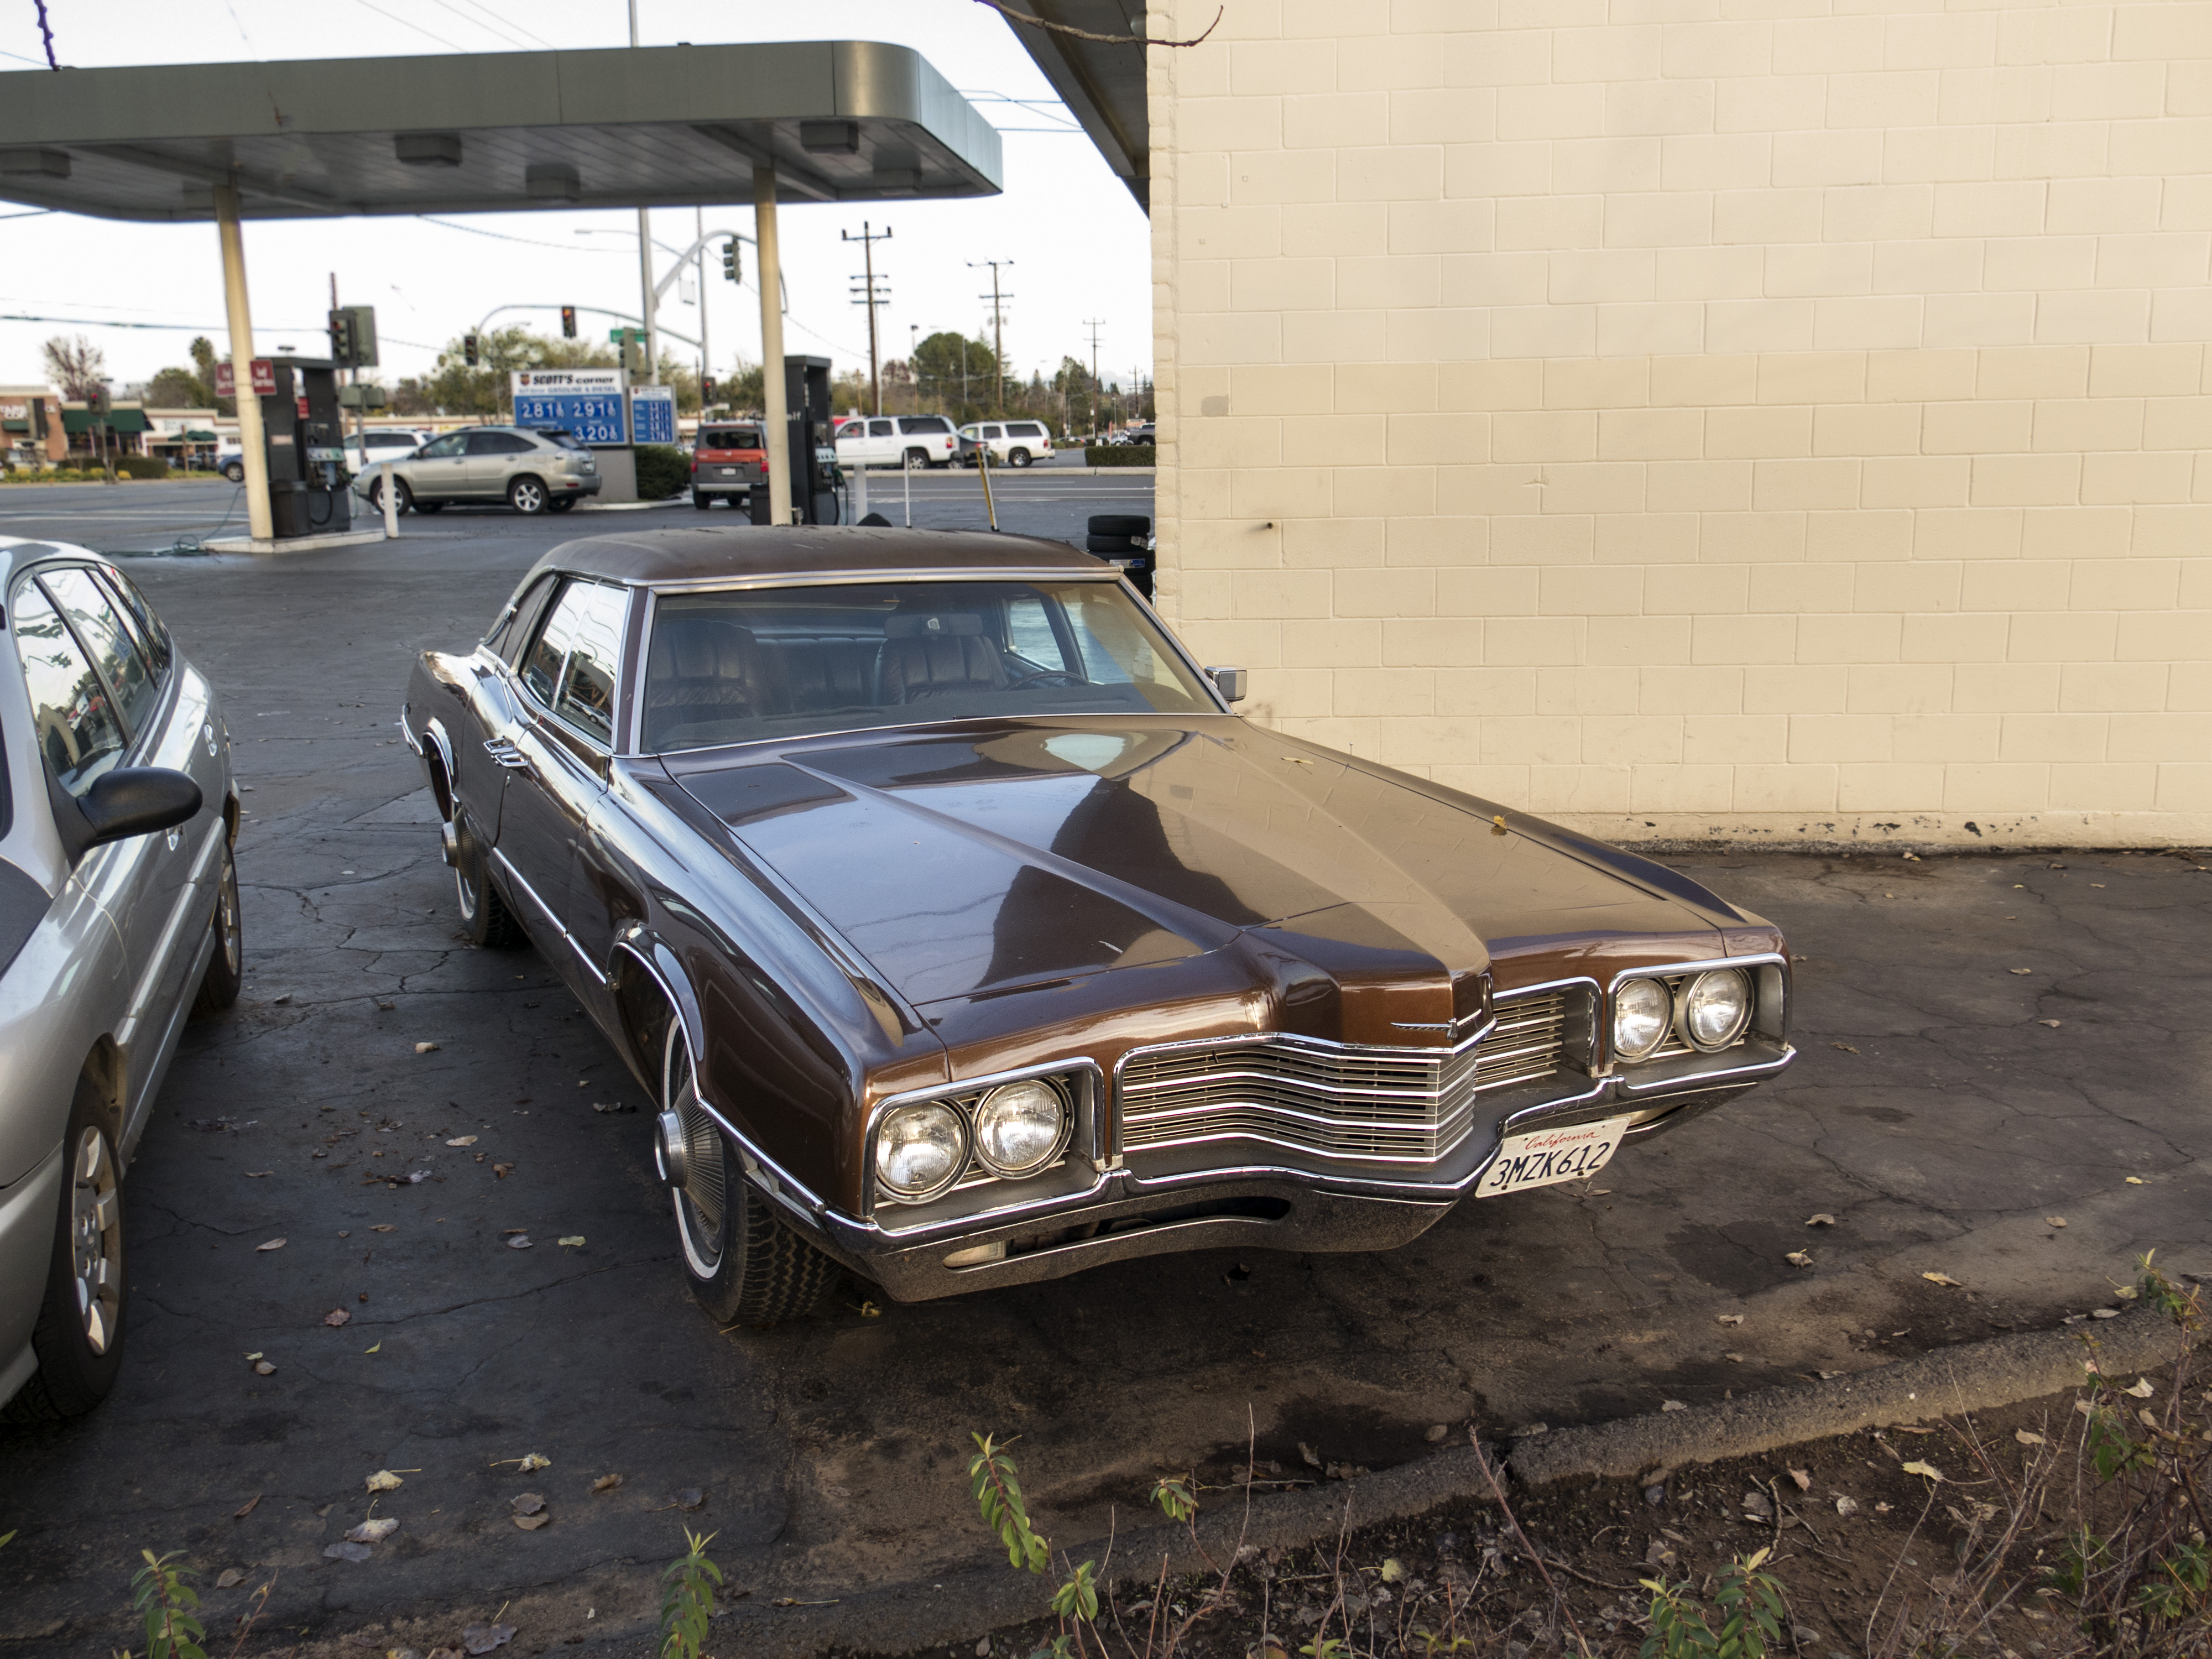
car, vehicle, vintage car, ford, sedan, thunderbird, antique car, land vehicle, automobile make, automotive exterior, luxury vehicle, full size car